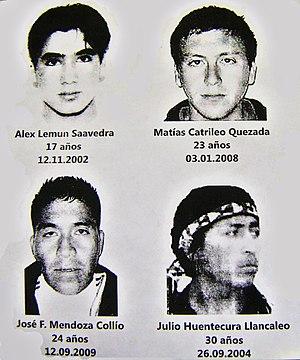
Les Mapuches sont un groupe ethnique et peuple autochtone du Chili et d'Argentine formant plusieurs communautés, connues également sous le nom d'Araucans. Au sens strict, le terme Mapuches désigne les Amérindiens habitant l’Araucanie ou Arauco, coïncidant grosso modo à l’actuelle région administrative chilienne d'Araucanie, c’est-à-dire les Araucans et leurs descendants ; dans un sens plus large, le terme englobe tous ceux qui parlent, ou parlaient naguère, la langue mapuche ou mapudungun, y compris divers groupes autochtones ayant subi entre les XVIIᵉ et XIXᵉ siècles le processus dit d’araucanisation par suite de l’expansion araucane à partir de l’Araucanie originelle vers des zones sises à l’est de la cordillère des Andes.